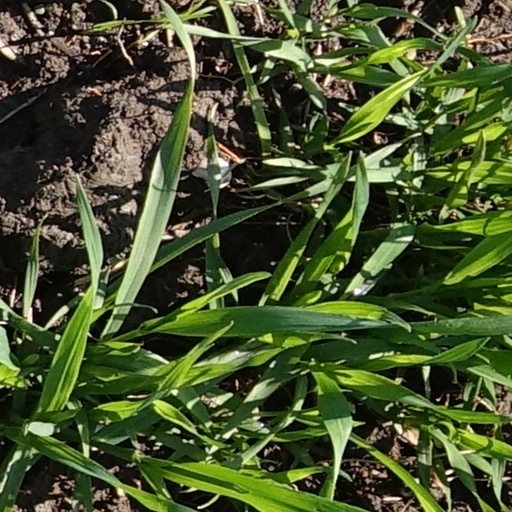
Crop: wheat